The Dreyfus Affair (film series)

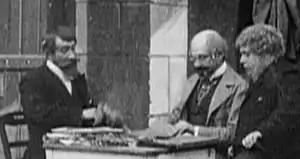
Méliès (left) as Labori, with the actors playing Dreyfus and Demange, in "Dreyfus Meets His Wife at Rennes"

The French public paid intense attention to the Dreyfus affair, with high interest in films relating to the case. One story goes that Francis Doublier, a filmmaker working for the Lumière brothers, went so far in 1898 as to string together unconnected film clips, presenting the melange with a running spoken commentary claiming that he was showing Dreyfus, the courthouse where he was sentenced to Devil's Island, and the ship carrying him there. The hoax was revealed when one audience member pointed out that the events supposedly on view had happened in 1894 and early 1895, before motion-picture film was in use. The French branch of the Biograph Company captured short clips of newsreel footage of the trial at Rennes, while its English counterpart released two fictional films inspired by the affair. Méliès's version of "The Dreyfus Affair" may have been commissioned by the Warwick Trading Company, which distributed Méliès's films to British projectionists. At about the same time as Méliès's production, the studio Pathé Frères also produced a reenactment of the Dreyfus affair, in six episodes, with the actor Jean Liézer as Dreyfus. This version may have been directed by Ferdinand Zecca.